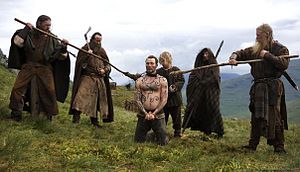
Valhalla Rising
Scene fra begyndelsen af filmen.
Valhalla Rising er en dansk/engelsk film instrueret af Nicolas Winding Refn fra 2009. Hovedrollen spilles af Mads Mikkelsen.